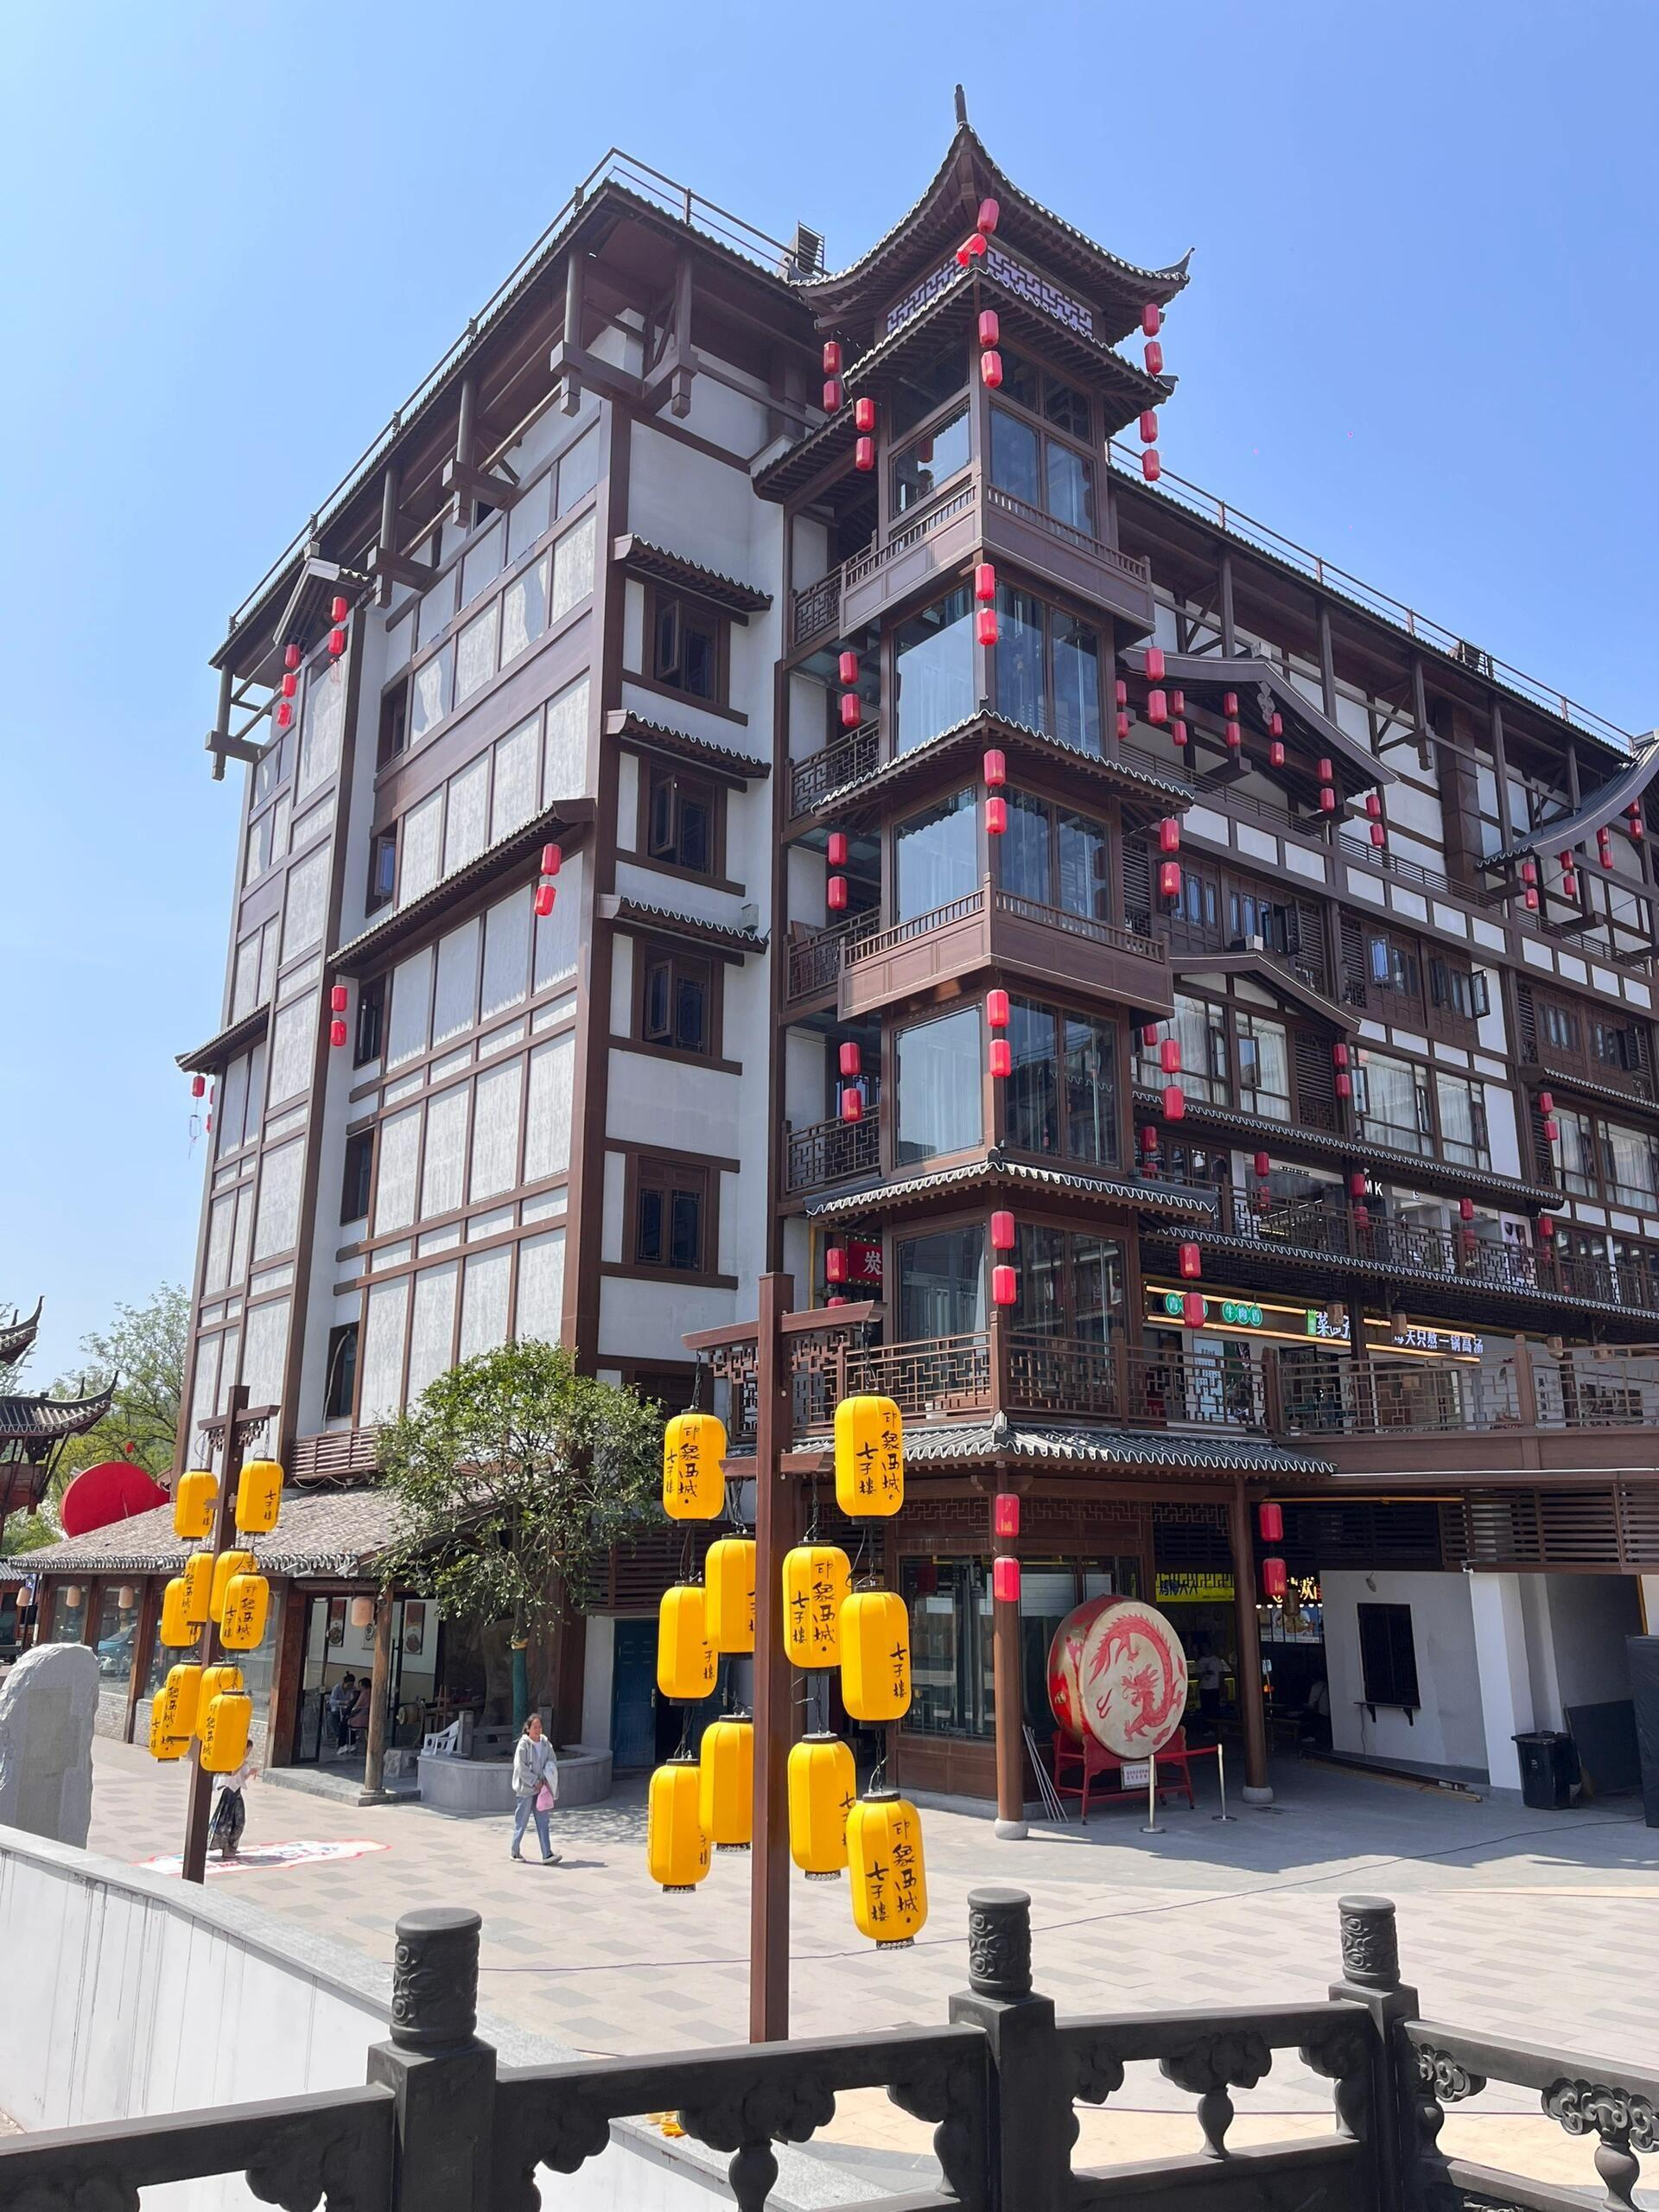
地标名称：印象西城·七子楼
所在城市：丽水市·莲都区